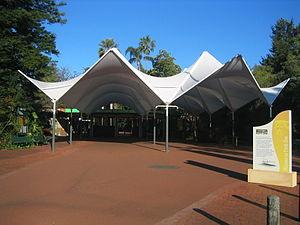
Le Zoo de Perth est un parc zoologique australien situé en Australie-Occidentale, à Perth. Il s'étend sur 17 hectares, présente près de 1300 animaux de 164 espèces. Ouvert au public depuis 1898, il est membre de l'Association des zoos et aquariums d'Océanie et de l'Association mondiale des zoos et aquariums.